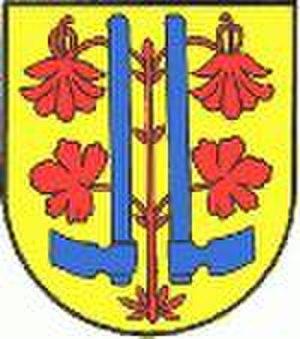
Stenzengreith est une ancienne commune autrichienne du district de Weiz en Styrie.